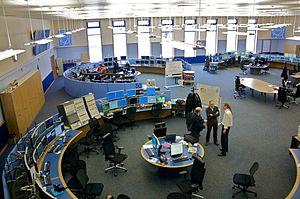
Centre de Contrôle du CERN (CCC).